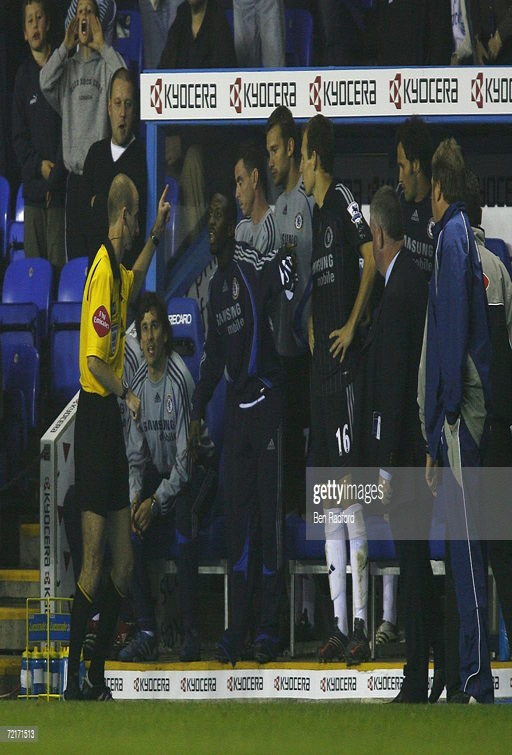
football coach sends off man during the match .